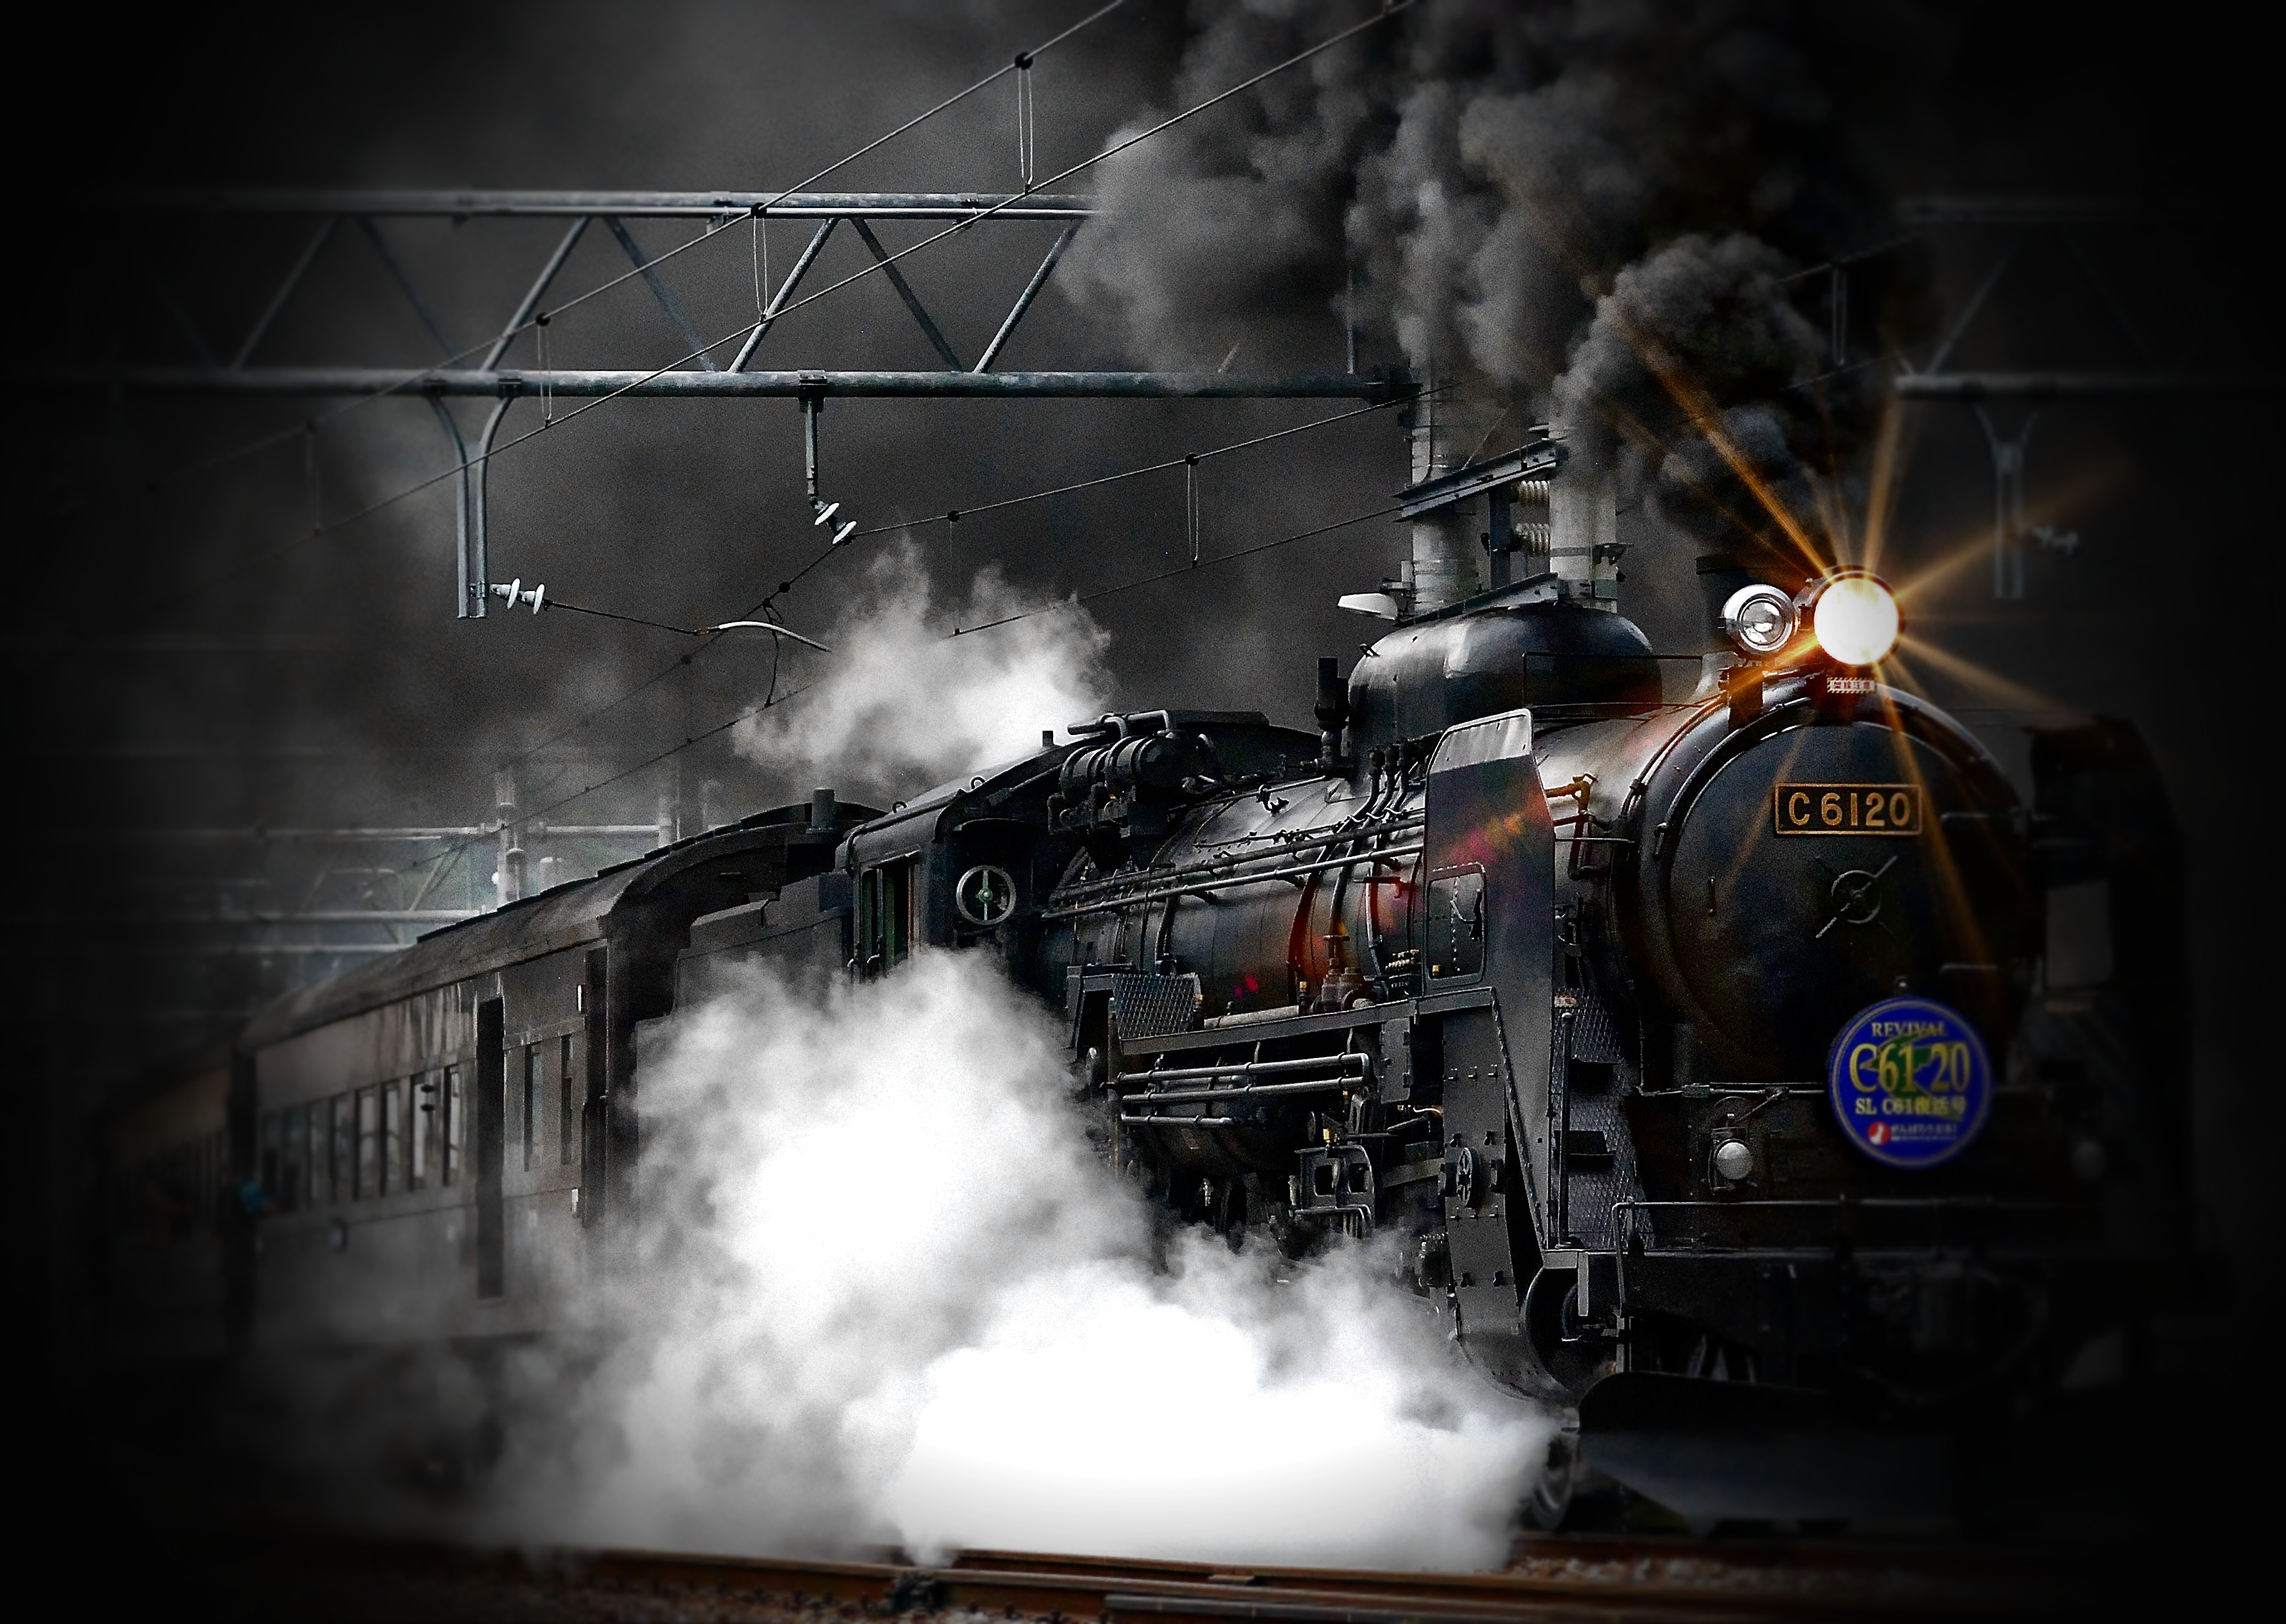
technology, vintage, antique, retro, steam, old, train, steel, transportation, transport, vehicle, metal, ancient, machine, machinery, grunge, darkness, black, locomotive, history, iron, screenshot, aged, steam train, computer wallpaper